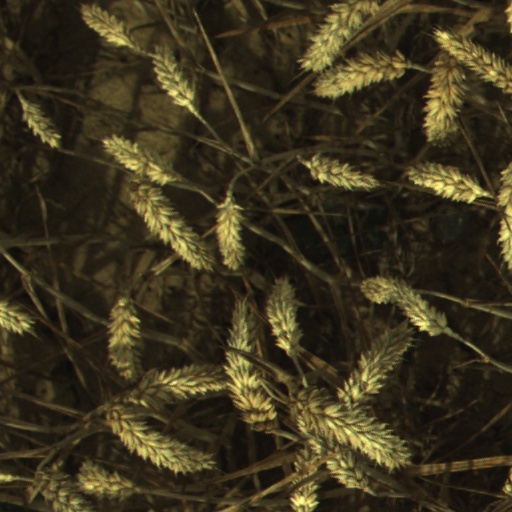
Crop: wheat